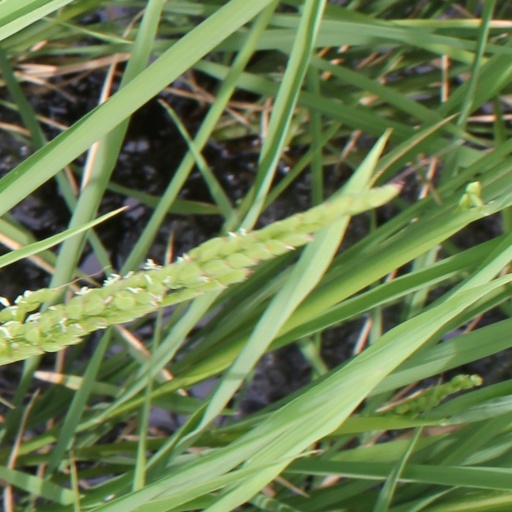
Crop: rice